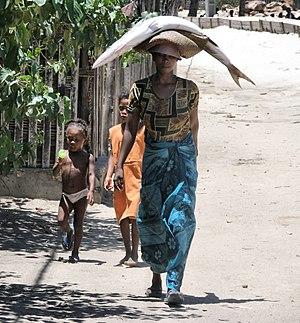
Sphyraena est un genre de poissons, communément appelés sphyrènes, de la famille monotypique des Sphyraenidae. Ce genre regroupe entre 18 et 20 espèces de poissons prédateurs réparties dans les eaux tropicales et subtropicales et nommées barracudas ou bécunes.